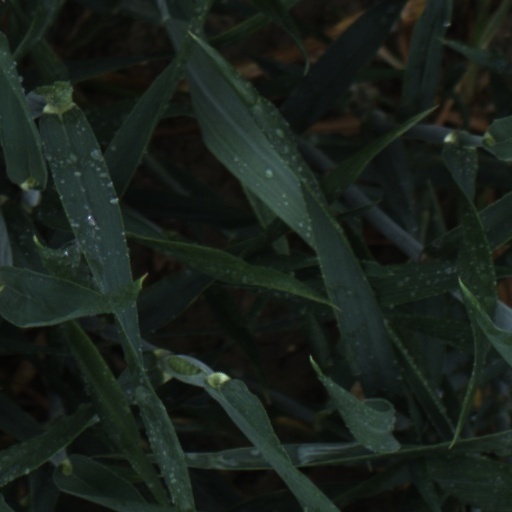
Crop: wheat